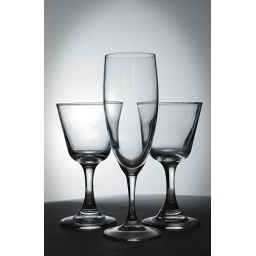
1st bright field lighting attempt. key-lp160 under table with glasses on @ 1/16th shot at 1/250th f8 iso 250.